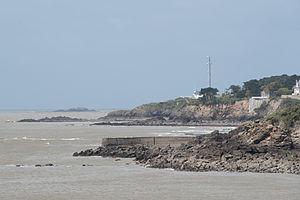
Pointe de Chemoulin depuis le Fort de l'Eve
Cet article recense les sites naturels protégés en Vendée.
La pointe de Chémoulin est un cap situé près de l'embouchure de la Loire, à Saint-Marc-sur-Mer, en Loire-Atlantique.
Cet article recense les sites naturels protégés en Loire-Atlantique.